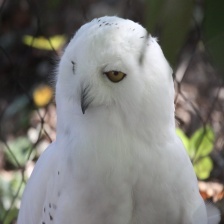
Species: SNOWY OWL
Scientific name: BUBO SCANDIACUS
ImageNet parent category: great_grey_owl